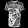
Label: T - shirt / top